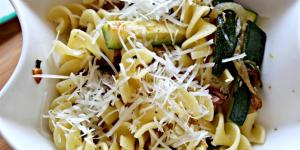
pasta con calabacin